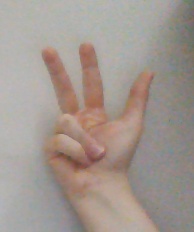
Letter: al